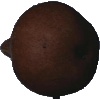
Label: Pear Kaiser 1